Richard Loving (artist)

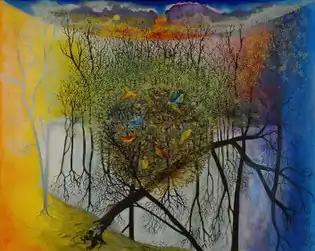
Richard Loving, "In a Budding Grove", oil on canvas, 50" x 62", 2008.

Loving's later work incorporates more representational imagery, beginning with a 1998 drawing series, "Dissections," and continuing through his paintings of the 2000s, which metaphorically explore visionary and humanist subjects such as fecundity, growth and the irrepressibility of life through brilliantly colored floral and landscape imagery. Initially, these works employed spare, simplified forms such as light fountains and comets (e.g., "Sympathetic Outpouring", 2002), painted with his characteristic dashes and sometimes bracketed by otherworldly vertical blazes of light on the sides of the pictures. With paintings such as "Efflorescense" (2005), however, he began introducing naturalistically rendered flower (and eventually bird, tree and waterfall) forms.